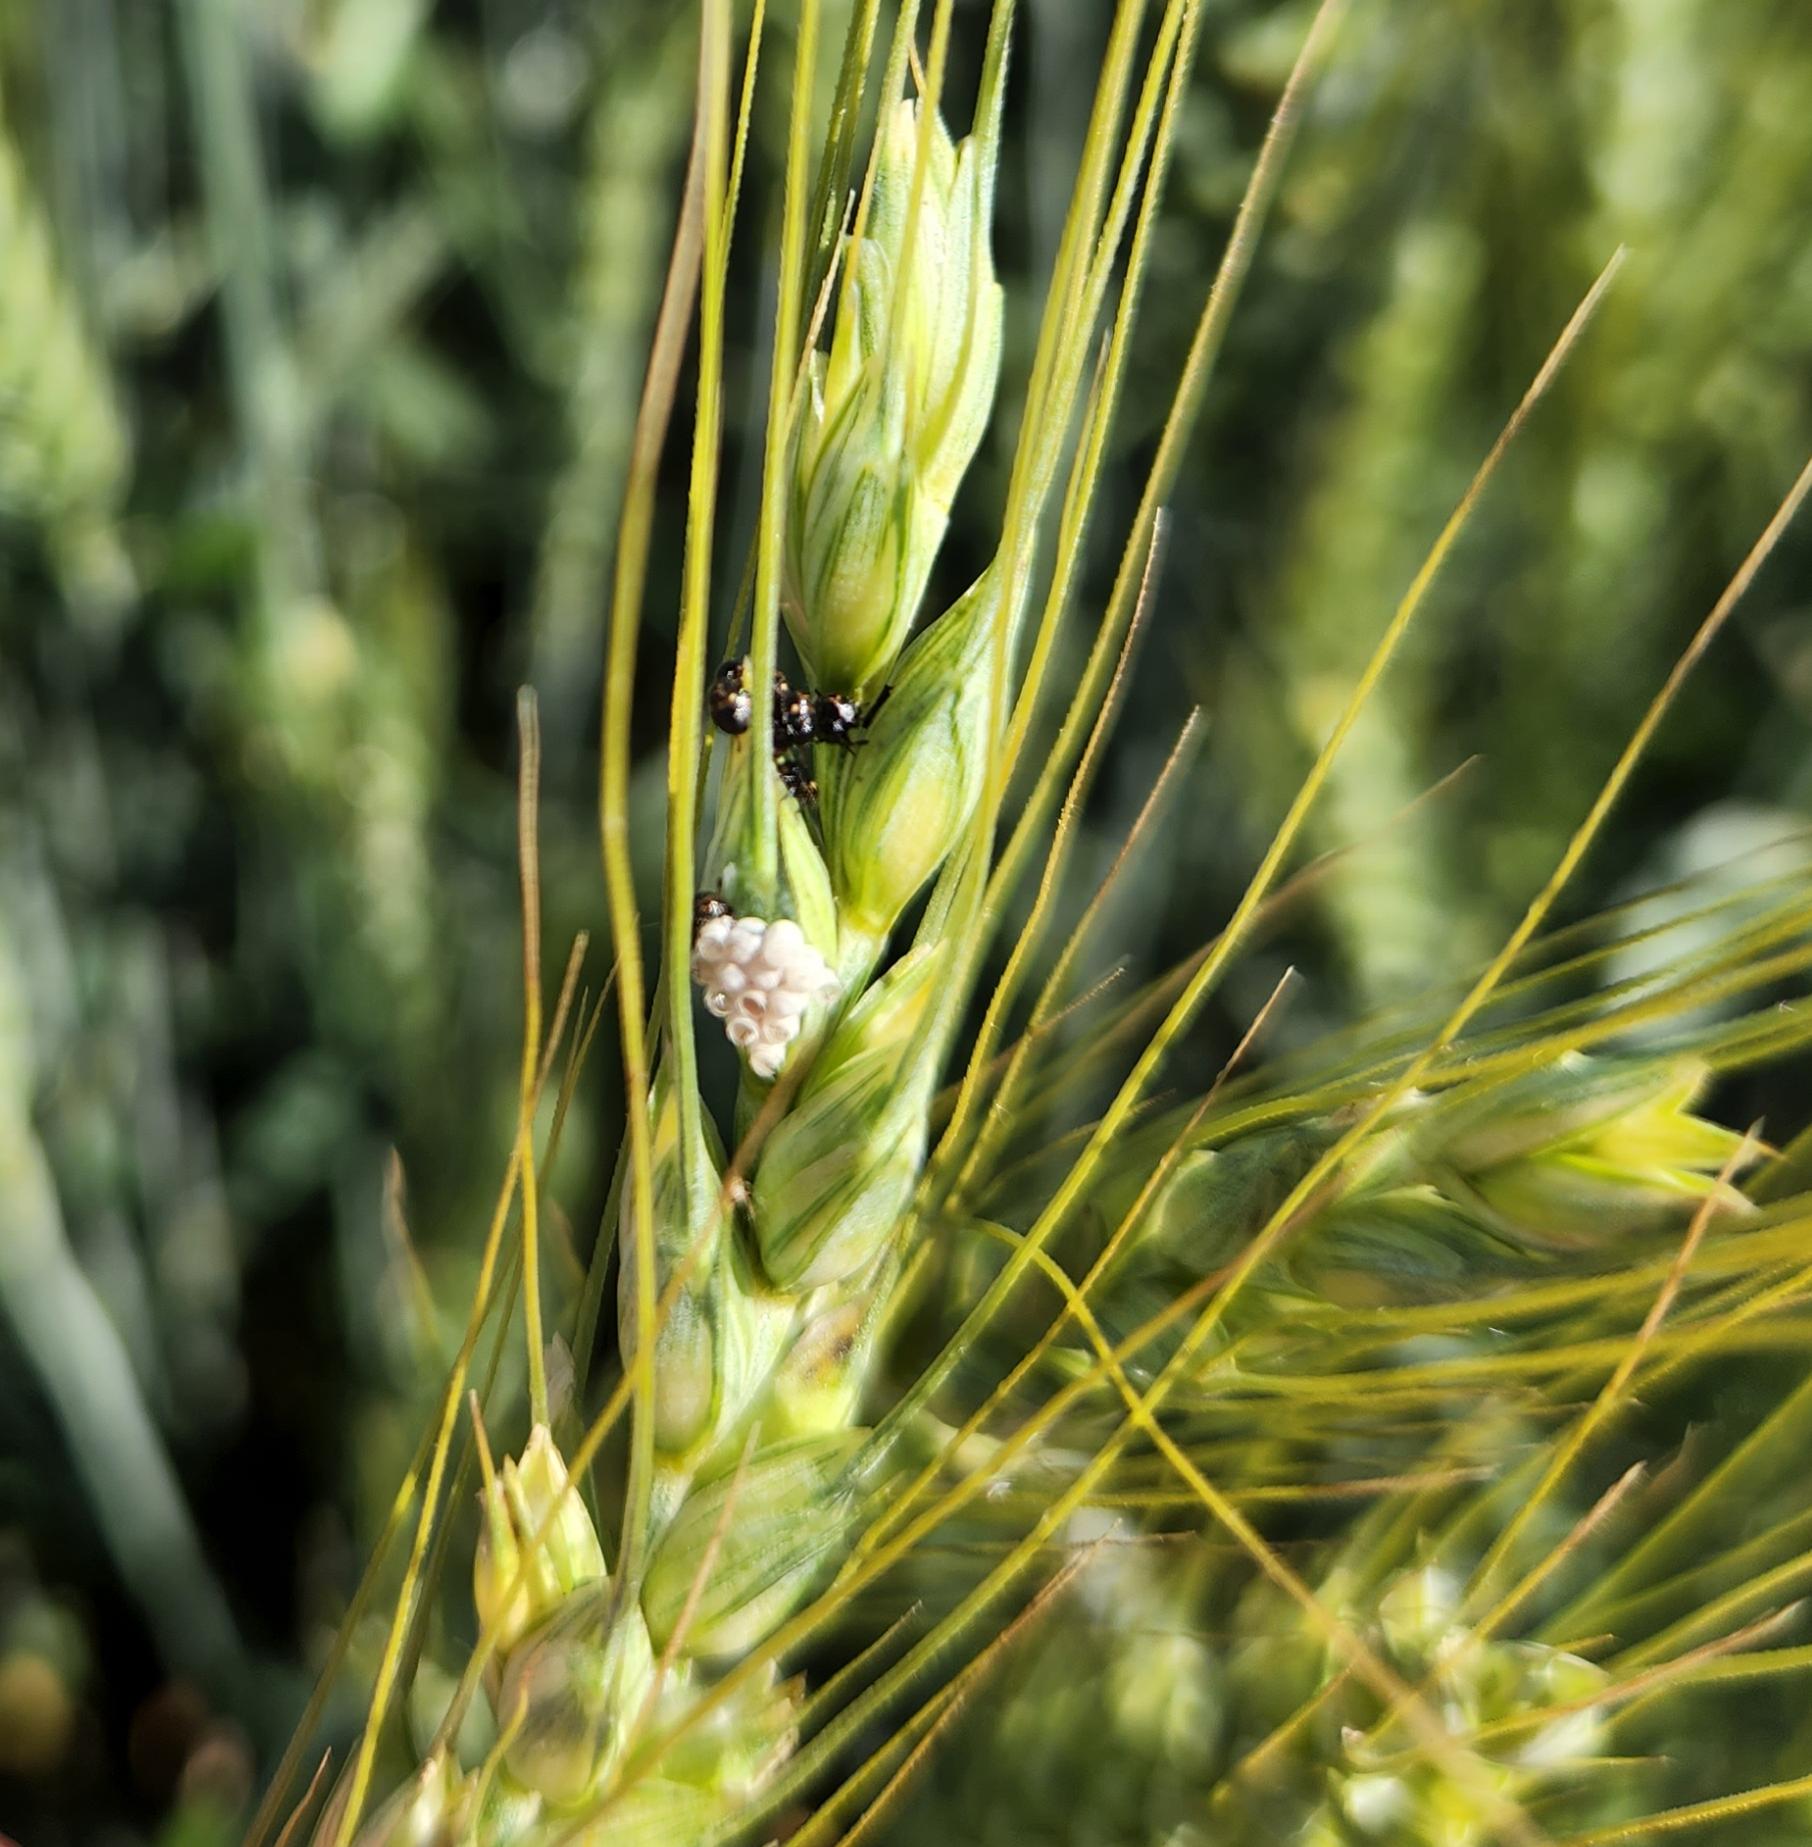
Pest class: stink_bug